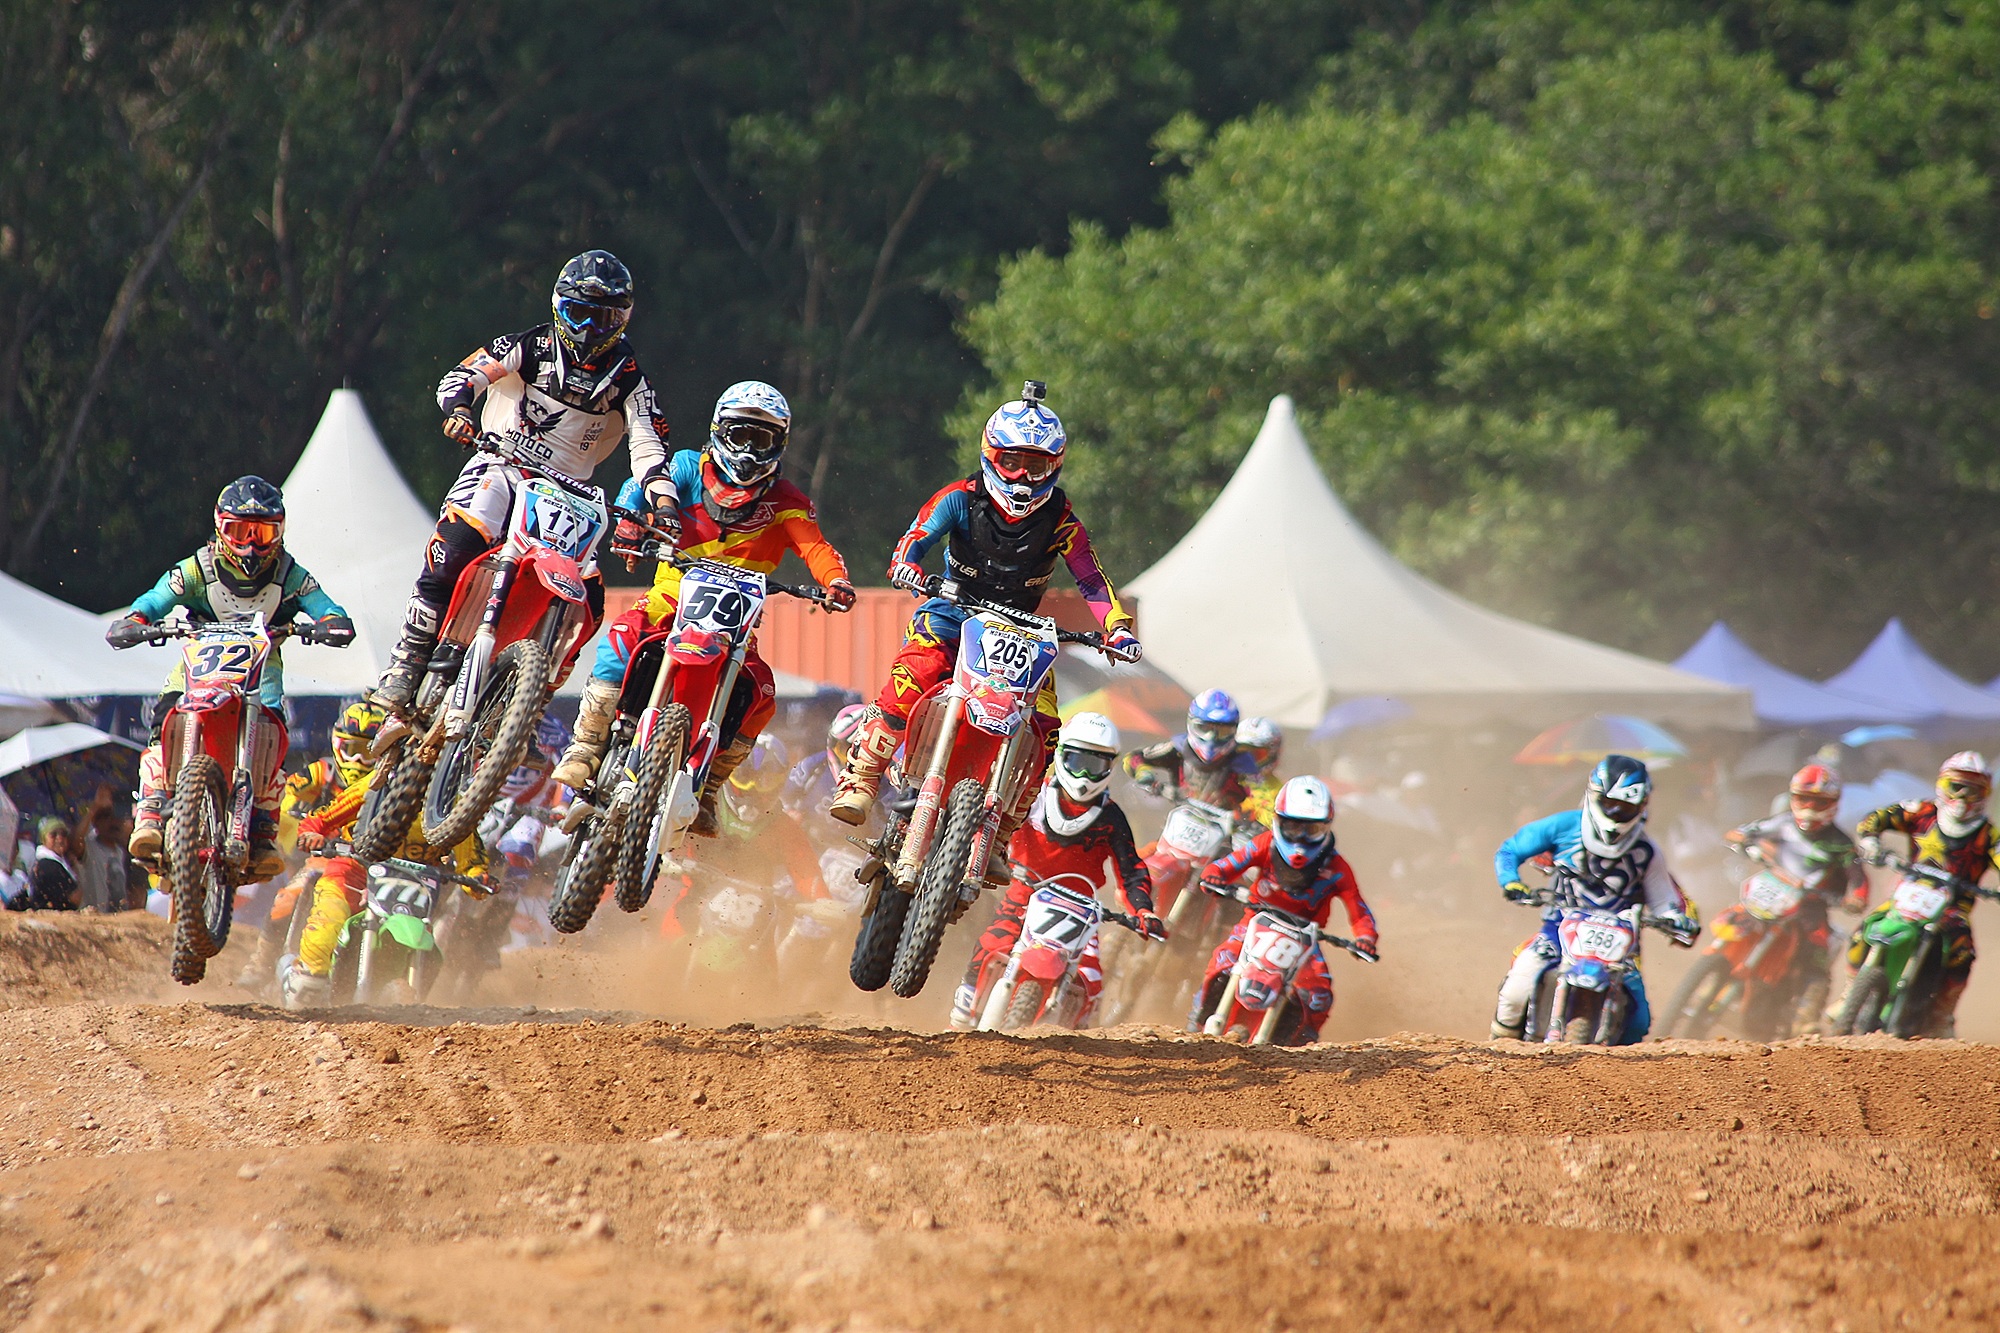
man, group, people, road, sport, wheel, bike, motion, vehicle, motorcycle, motocross, colourful, action, colorful, extreme sport, speed, race, competition, sports, helmet, racing, race track, event, motorsport, biker, freestyle motocross, participants, motorcycle racing, bicycle motocross, motorcycle speedway, endurocross, dirt track racing, racers, sports gear